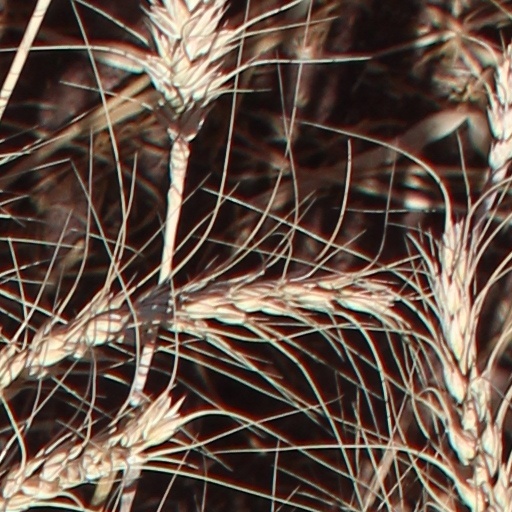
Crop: wheat